Answer in natural language. Estimate the real world distances between objects in the image. Which object is closer to chair (marked A), chair (marked B) or Doorway? Choose between the following options: Doorway or chair (marked B)
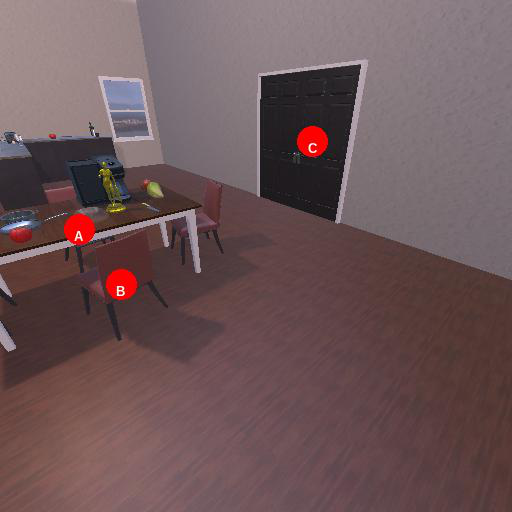
<answer>chair (marked B)</answer>